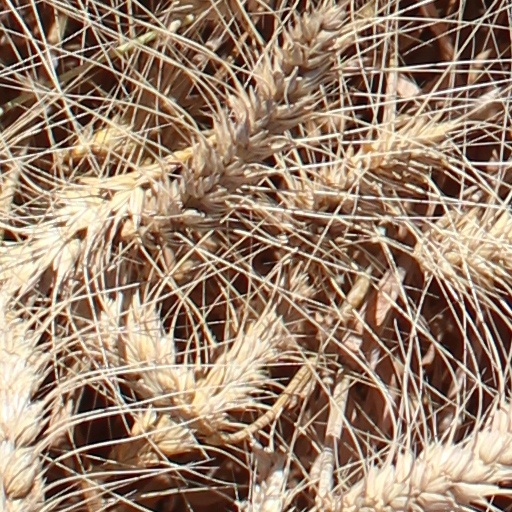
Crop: wheat